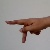
The image shows a hand gesture representing the letter 'P' in Indian Sign Language.